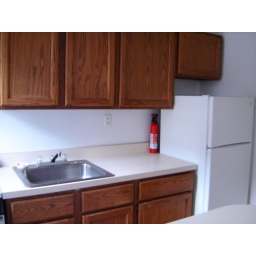
Tiny fridge, plus sink and countertop. A little of the breakfast bar is visible in the bottom of the photo.